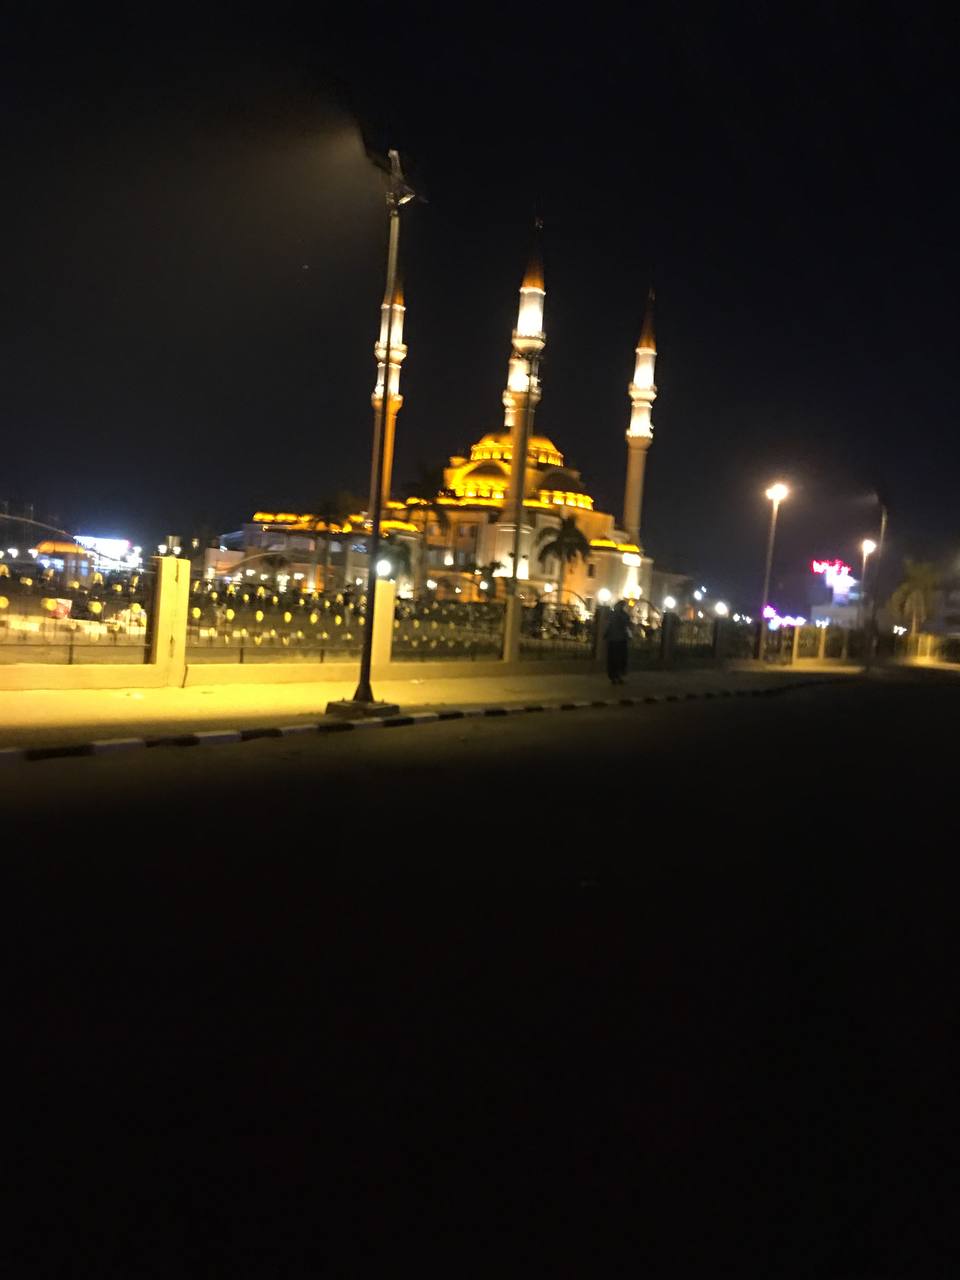
الوصف بالفصحى: شارع أمام مباني مضيئة في الليل
الوصف بالعامية السودانية: شارع قدامو مباني منورة بالليل
التصنيف: Urban & City Life